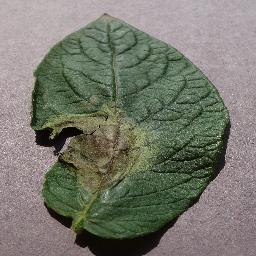
Label: Potato___Late_blight